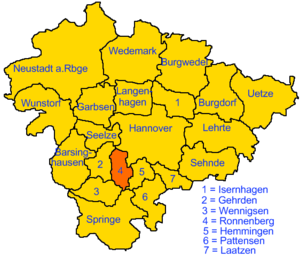
Ronnenberg
Lage der Stadt Ronnenberg in der Region Hannover
Ronnenberg er en tysk by i Region Hannover i Niedersachsen.